Silicon Glen

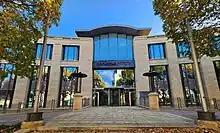
Rockstar North; developers of the best–selling "Grand Theft Auto" game franchise is based at Barclay House in Edinburgh, the capital city of Scotland.

Silicon Glen is the nickname given to the high tech sector of Scotland, the name inspired by Silicon Valley in California. It is applied to the Central Belt triangle between Dundee, Inverclyde and Edinburgh, which includes Fife, Glasgow and Stirling; although electronics facilities outside this area may also be included in the term. The term has been in use since the 1980s. It does not technically represent a "glen" as it covers a much wider area than just one valley.